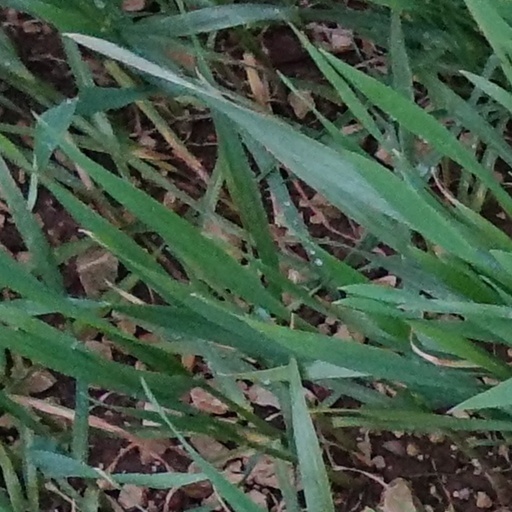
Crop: wheat